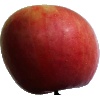
Label: Apple Crimson Snow 1